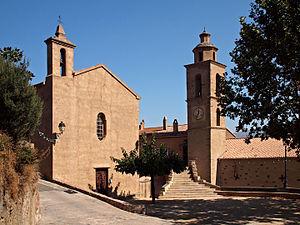
Caccia est une ancienne piève de Corse. Située dans le nord de l'île, elle relevait de la province de Bastia sur le plan civil et du diocèse de Mariana sur le plan religieux.
Castifao est une commune française située dans la circonscription départementale de la Haute-Corse et le territoire de la collectivité de Corse. Elle appartenait à la piève de Caccia.